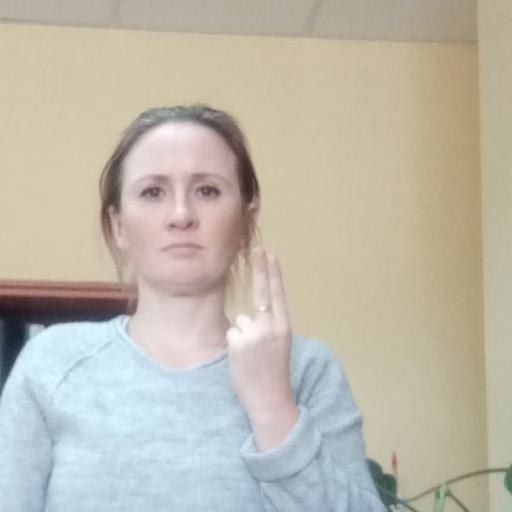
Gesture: two_up_inverted